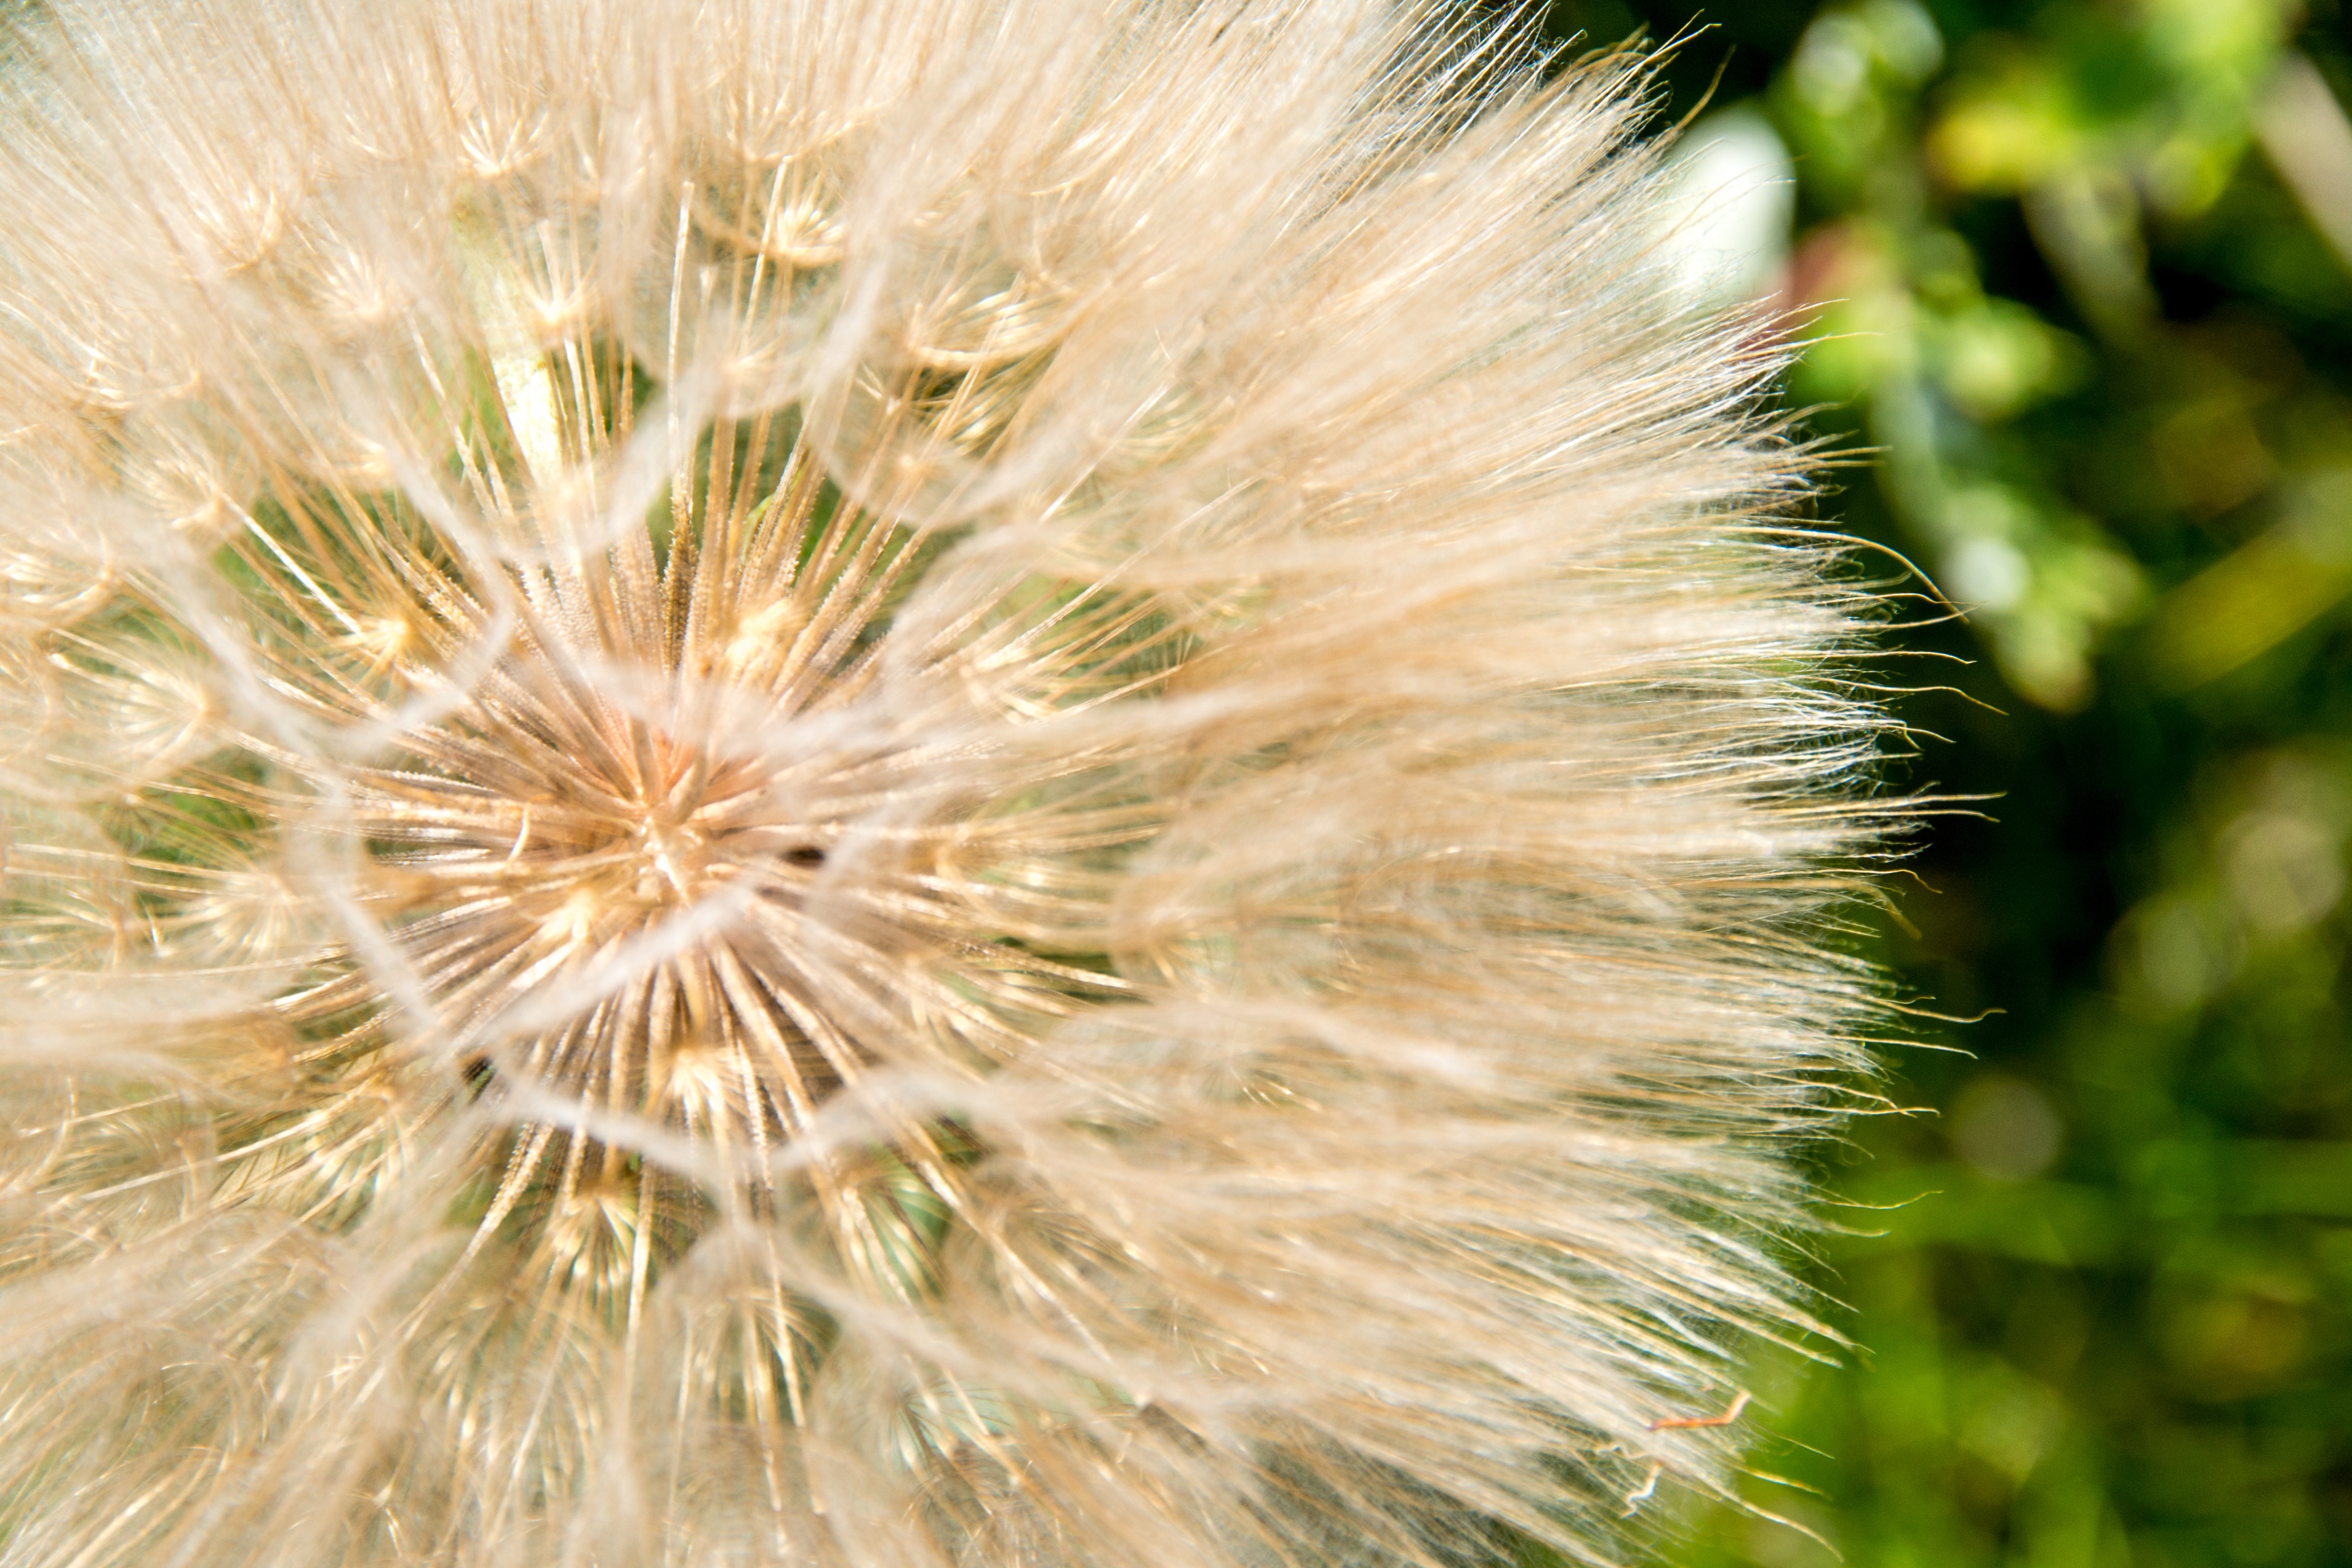
landscape, nature, grass, wilderness, light, plant, white, field, photography, meadow, dandelion, sunlight, seed, flower, bloom, wind, summer, pollen, green, macro, park, botany, garden, flora, wildflower, close up, thistle, soft, out, quiet, blow, fragile, frisch, tender, macro photography, flowering plant, daisy family, grass family, plant stem, land plant, thorns spines and prickles